Taras Shevchenko National University of Kyiv

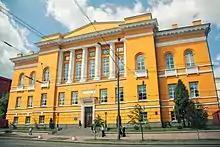
The university library, part of the city centre campus

The Humanities Building or "Yellow" building of the university is located at 14 Shevchenko boulevard. Built in 1850–1852, it was designed in the classical style by the architect Alexander Vikentiyovych Beretti (1816–95), son of V. Beretti, the architect of by the main ("red") building. The building initially belonged to the First Gymnasium (a grammar school, in which M. Berlin and M. Kostomarov taught, and where students included the artists Nikolai Ge and V. Levandovskyy, historian M. Zakrevskii, economist M. Bunge, poet M. Herbel, sculptor P. Zabello, writers Bulgakov and K. Paustovsky, and future academics E. Tarle, A. Bogomolets, and A. Lunacharsky). In 1919 the academic Vernadsky, first president of the Academy of Sciences of Ukraine, took up residence in part of the building. Since 1959, the building has been part of the Kyiv National University.